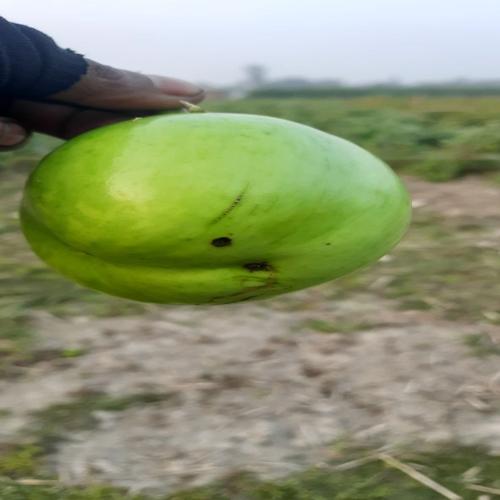
Label: Shoot and Fruit Borer